Focus Air Cargo

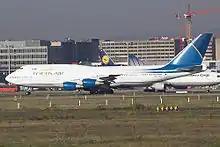
Focus Air Boeing 747-300 N354FC (2006)

Focus Air Cargo was a cargo airline based in Fort Lauderdale, Florida, United States. It provided all-cargo services on wet leases.